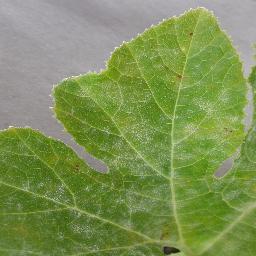
Label: Squash___Powdery_mildew